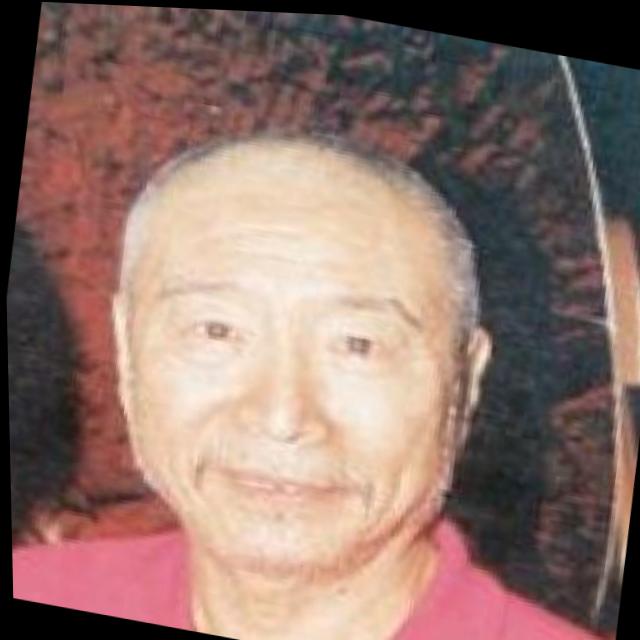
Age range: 65+